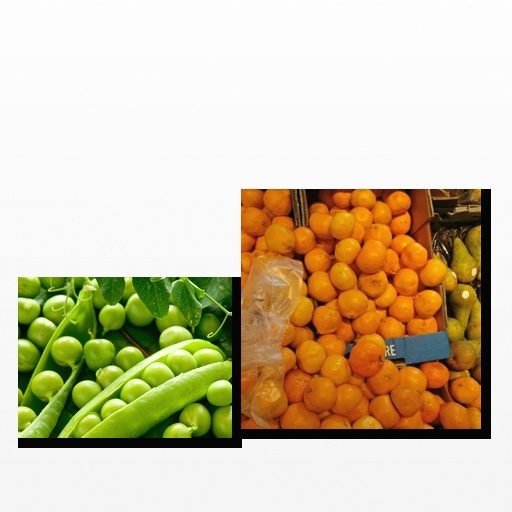
Food items: peas, satsuma